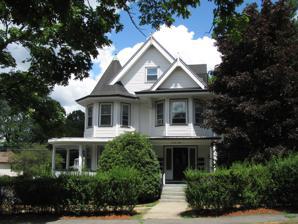
Building: James Cogan House
Country: United States of America
Year built: 1890
Historic house in Massachusetts, United States United States historic place James Cogan House U.S. National Register of Historic Places James Cogan House Show map of Massachusetts Show map of the United States Location 48 Elm St., Stoneham , Massachusetts Coordinates 42°29′14″N 71°5′50″W / 42.48722°N 71.09722°W / 42.48722; -71.09722 Built 1890 ( 1890 ) Architectural style Queen Anne MPS Stoneham MRA NRHP reference No. 84002550 Added to NRHP April 13, 1984 The James Cogan House is a historic house at 48 Elm Street in Stoneham , Massachusetts .  It was built about 1890 for James Cogan, son of a prominent local shoe manufacturer, and is a prominent local example of Queen Anne architecture .  The house was listed on the National Register of Historic Places in 1984. Description and history The James Cogan House stands east of Stoneham's Central Square, at the northeast corner of Waverly Street with Elm Street, the latter being a major east–west road from the center.  It is a 2 + 1 ⁄ 2 -story wood-frame structure, with a gabled roof and synthetic sided exterior. The house follows a basic rectangular plan, which is disguised by a wraparound porch on the first floor, and a projecting bay window with gable top above the entrance on the right, and a multi-sided turret above on the left.  The house was listed on the National Register in part for its architectural style, but many of those features have been lost by the application of vinyl siding.  Surviving features include the round porch columns, and finials at the peaks of the gables. The house was built about 1890 for James Cogan, son of Patrick Cogan, owner of a local shoe factory. P. Cogan and Son, founded in 1876, was one of Stoneham's successful shoe manufacturers that survived into the 20th century.  James Cogan and his brother Bernard ( whose house stands on Flint Street) carried on the business after their father; both of their houses typify the improved social standing attending the success of the business. See also Bernard Cogan House , belonging to James Cogan's brother National Register of Historic Places listings in Stoneham, Massachusetts National Register of Historic Places listings in Middlesex County, Massachusetts References